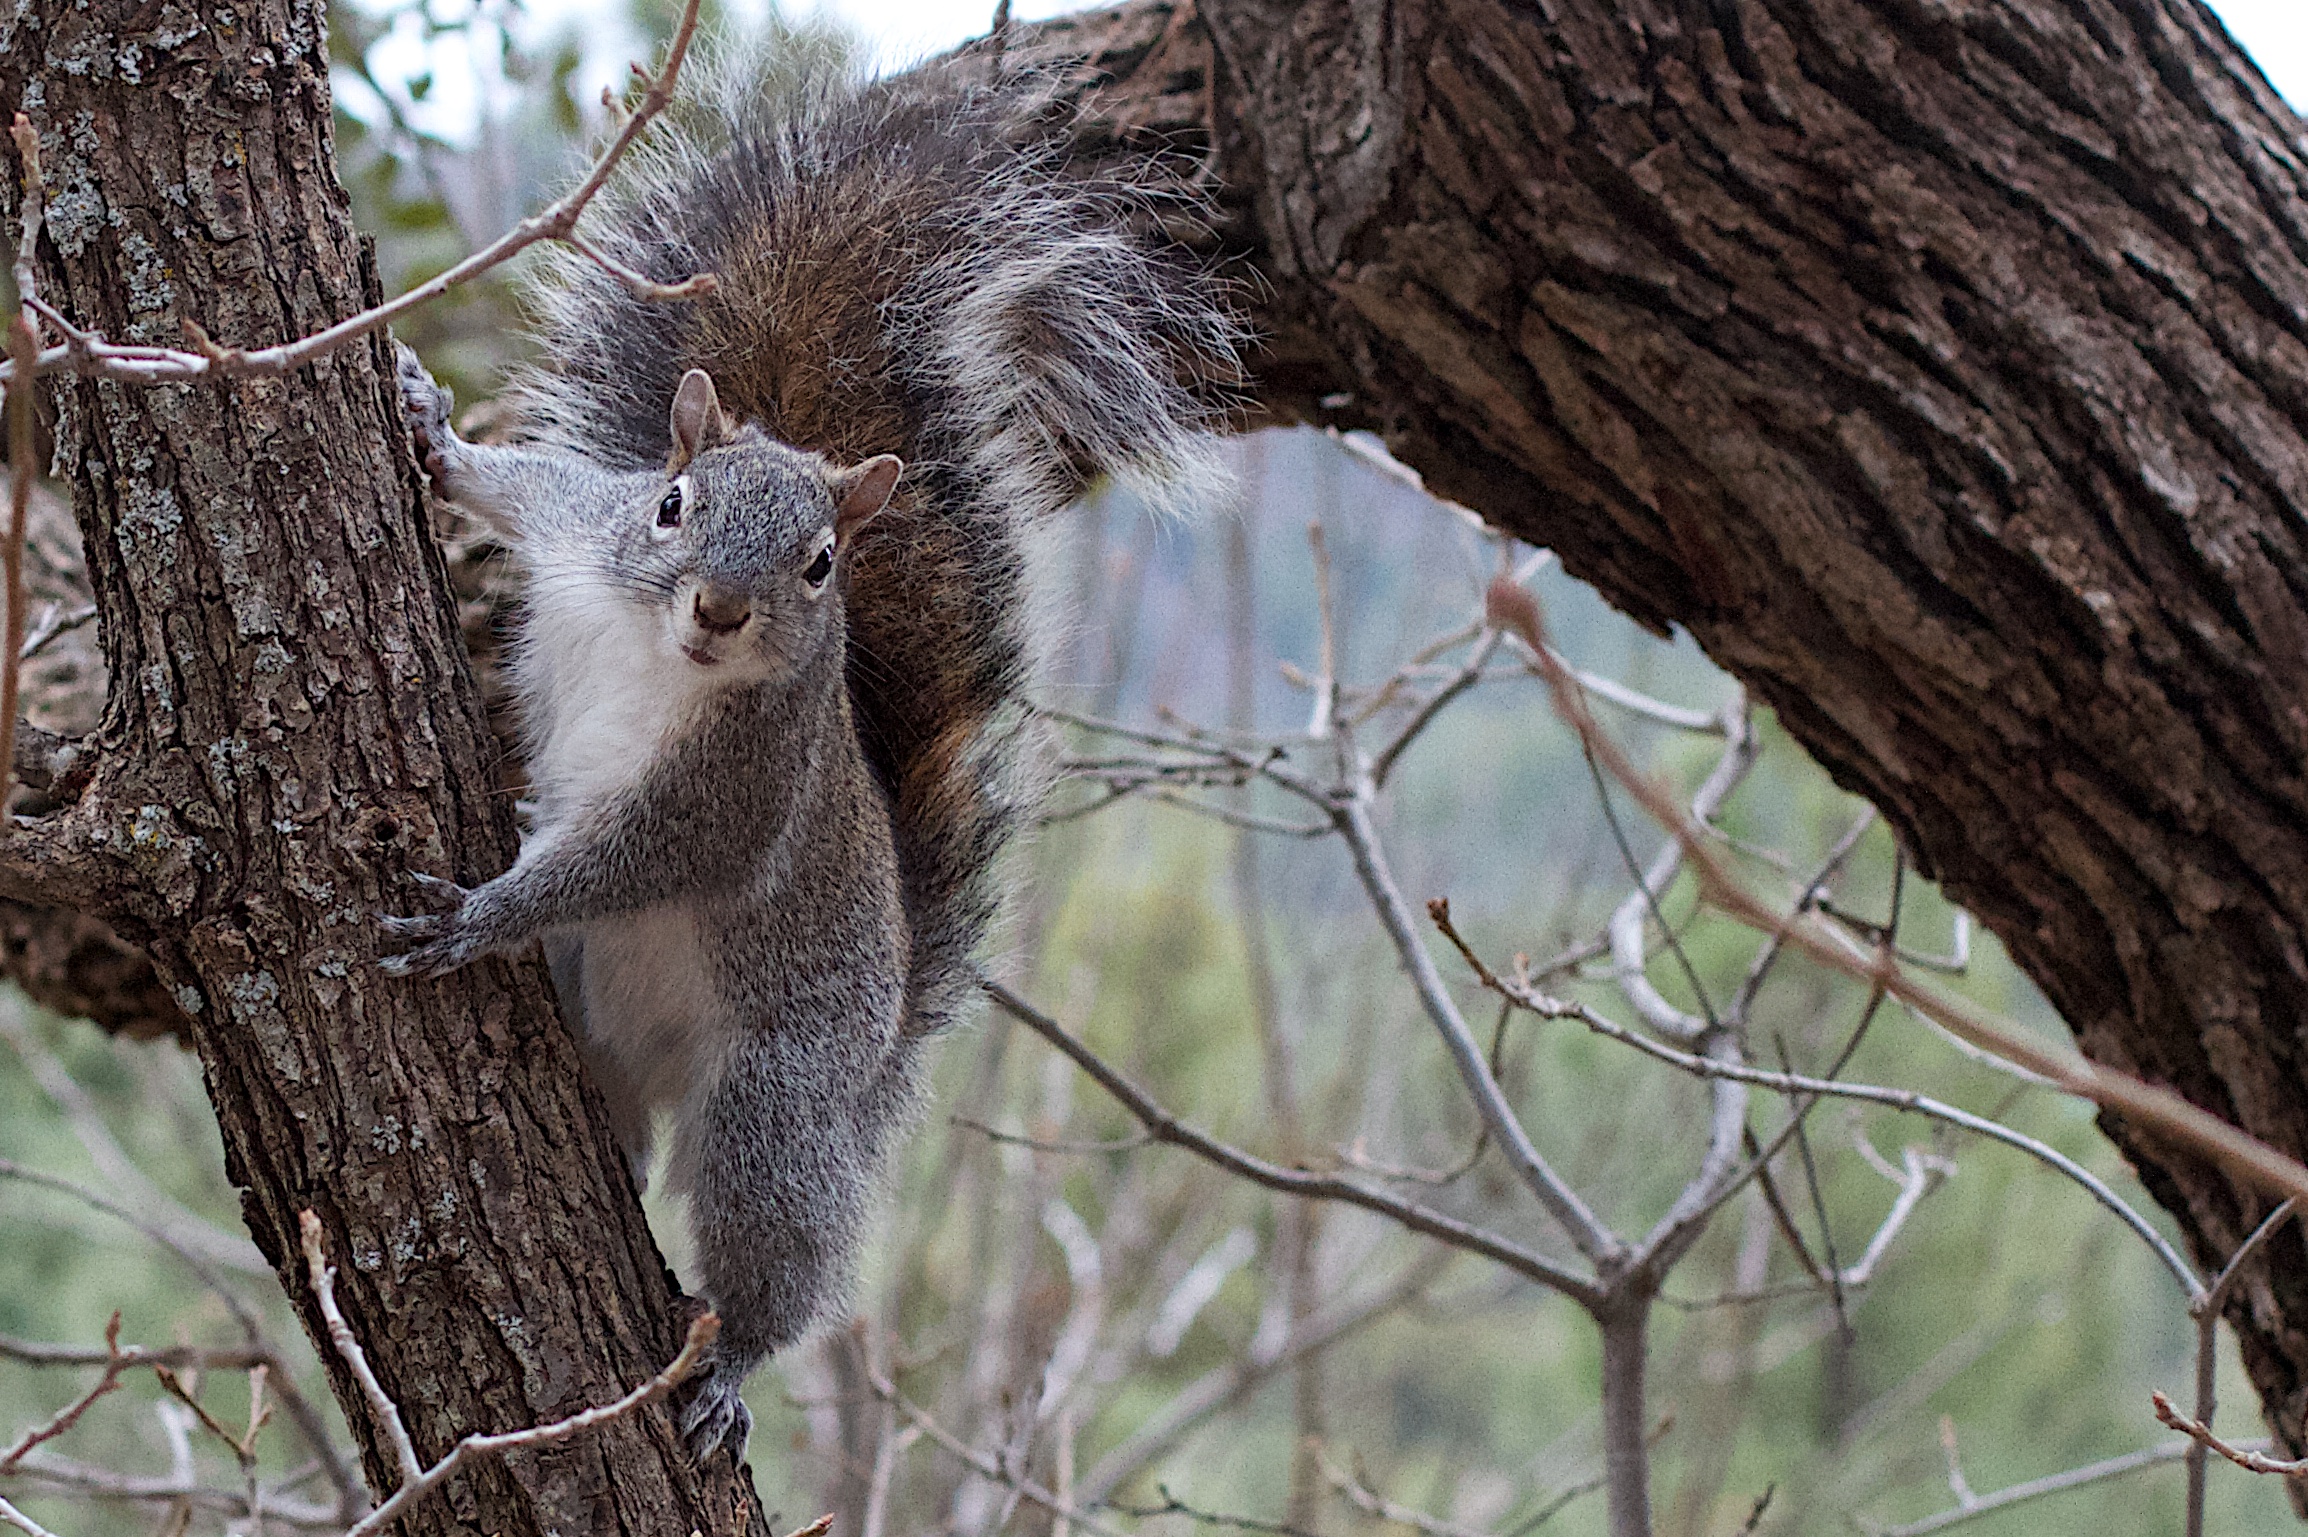
tree, nature, branch, wildlife, zoo, mammal, squirrel, fauna, vertebrate, 2014365, new world monkey